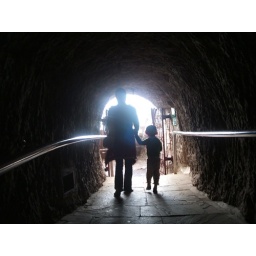
carved into the rock walls at Xishan by some guy 7,800 years ago. certainly renovated since.